Apple keyboards

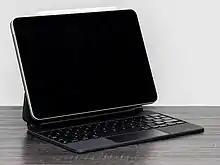
iPad Air (4th generation) on a black Magic Keyboard

The Magic Keyboard is Apple's current design of external keyboards designed for use with Mac computers. It can use either wireless Bluetooth connectivity, or a wired connection via a USB to Lightning cable. It utilizes scissor-switch key mechanisms, and comes in several layouts and colors, including the option of a Numeric Keypad, Touch ID fingerprint authentication, and colors to match each color variant of the M1 iMac.